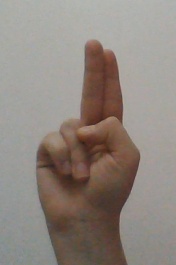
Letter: taa